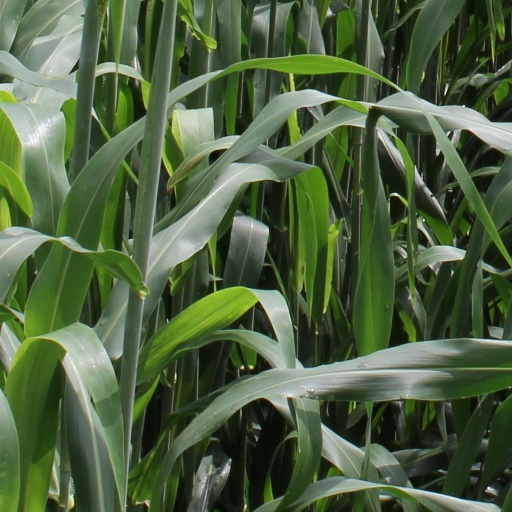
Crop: sorghum